Paul Bastock

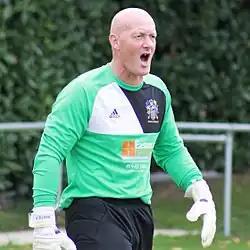
Bastock with Wisbech Town in 2017

Paul Anthony Bastock (born 19 May 1970) is an English professional football manager and former professional footballer who played as a goalkeeper. He is currently assistant manager at National League South club St Albans City.